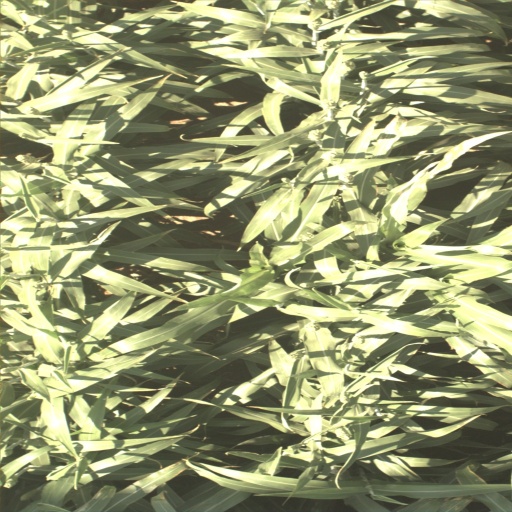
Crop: sorghum